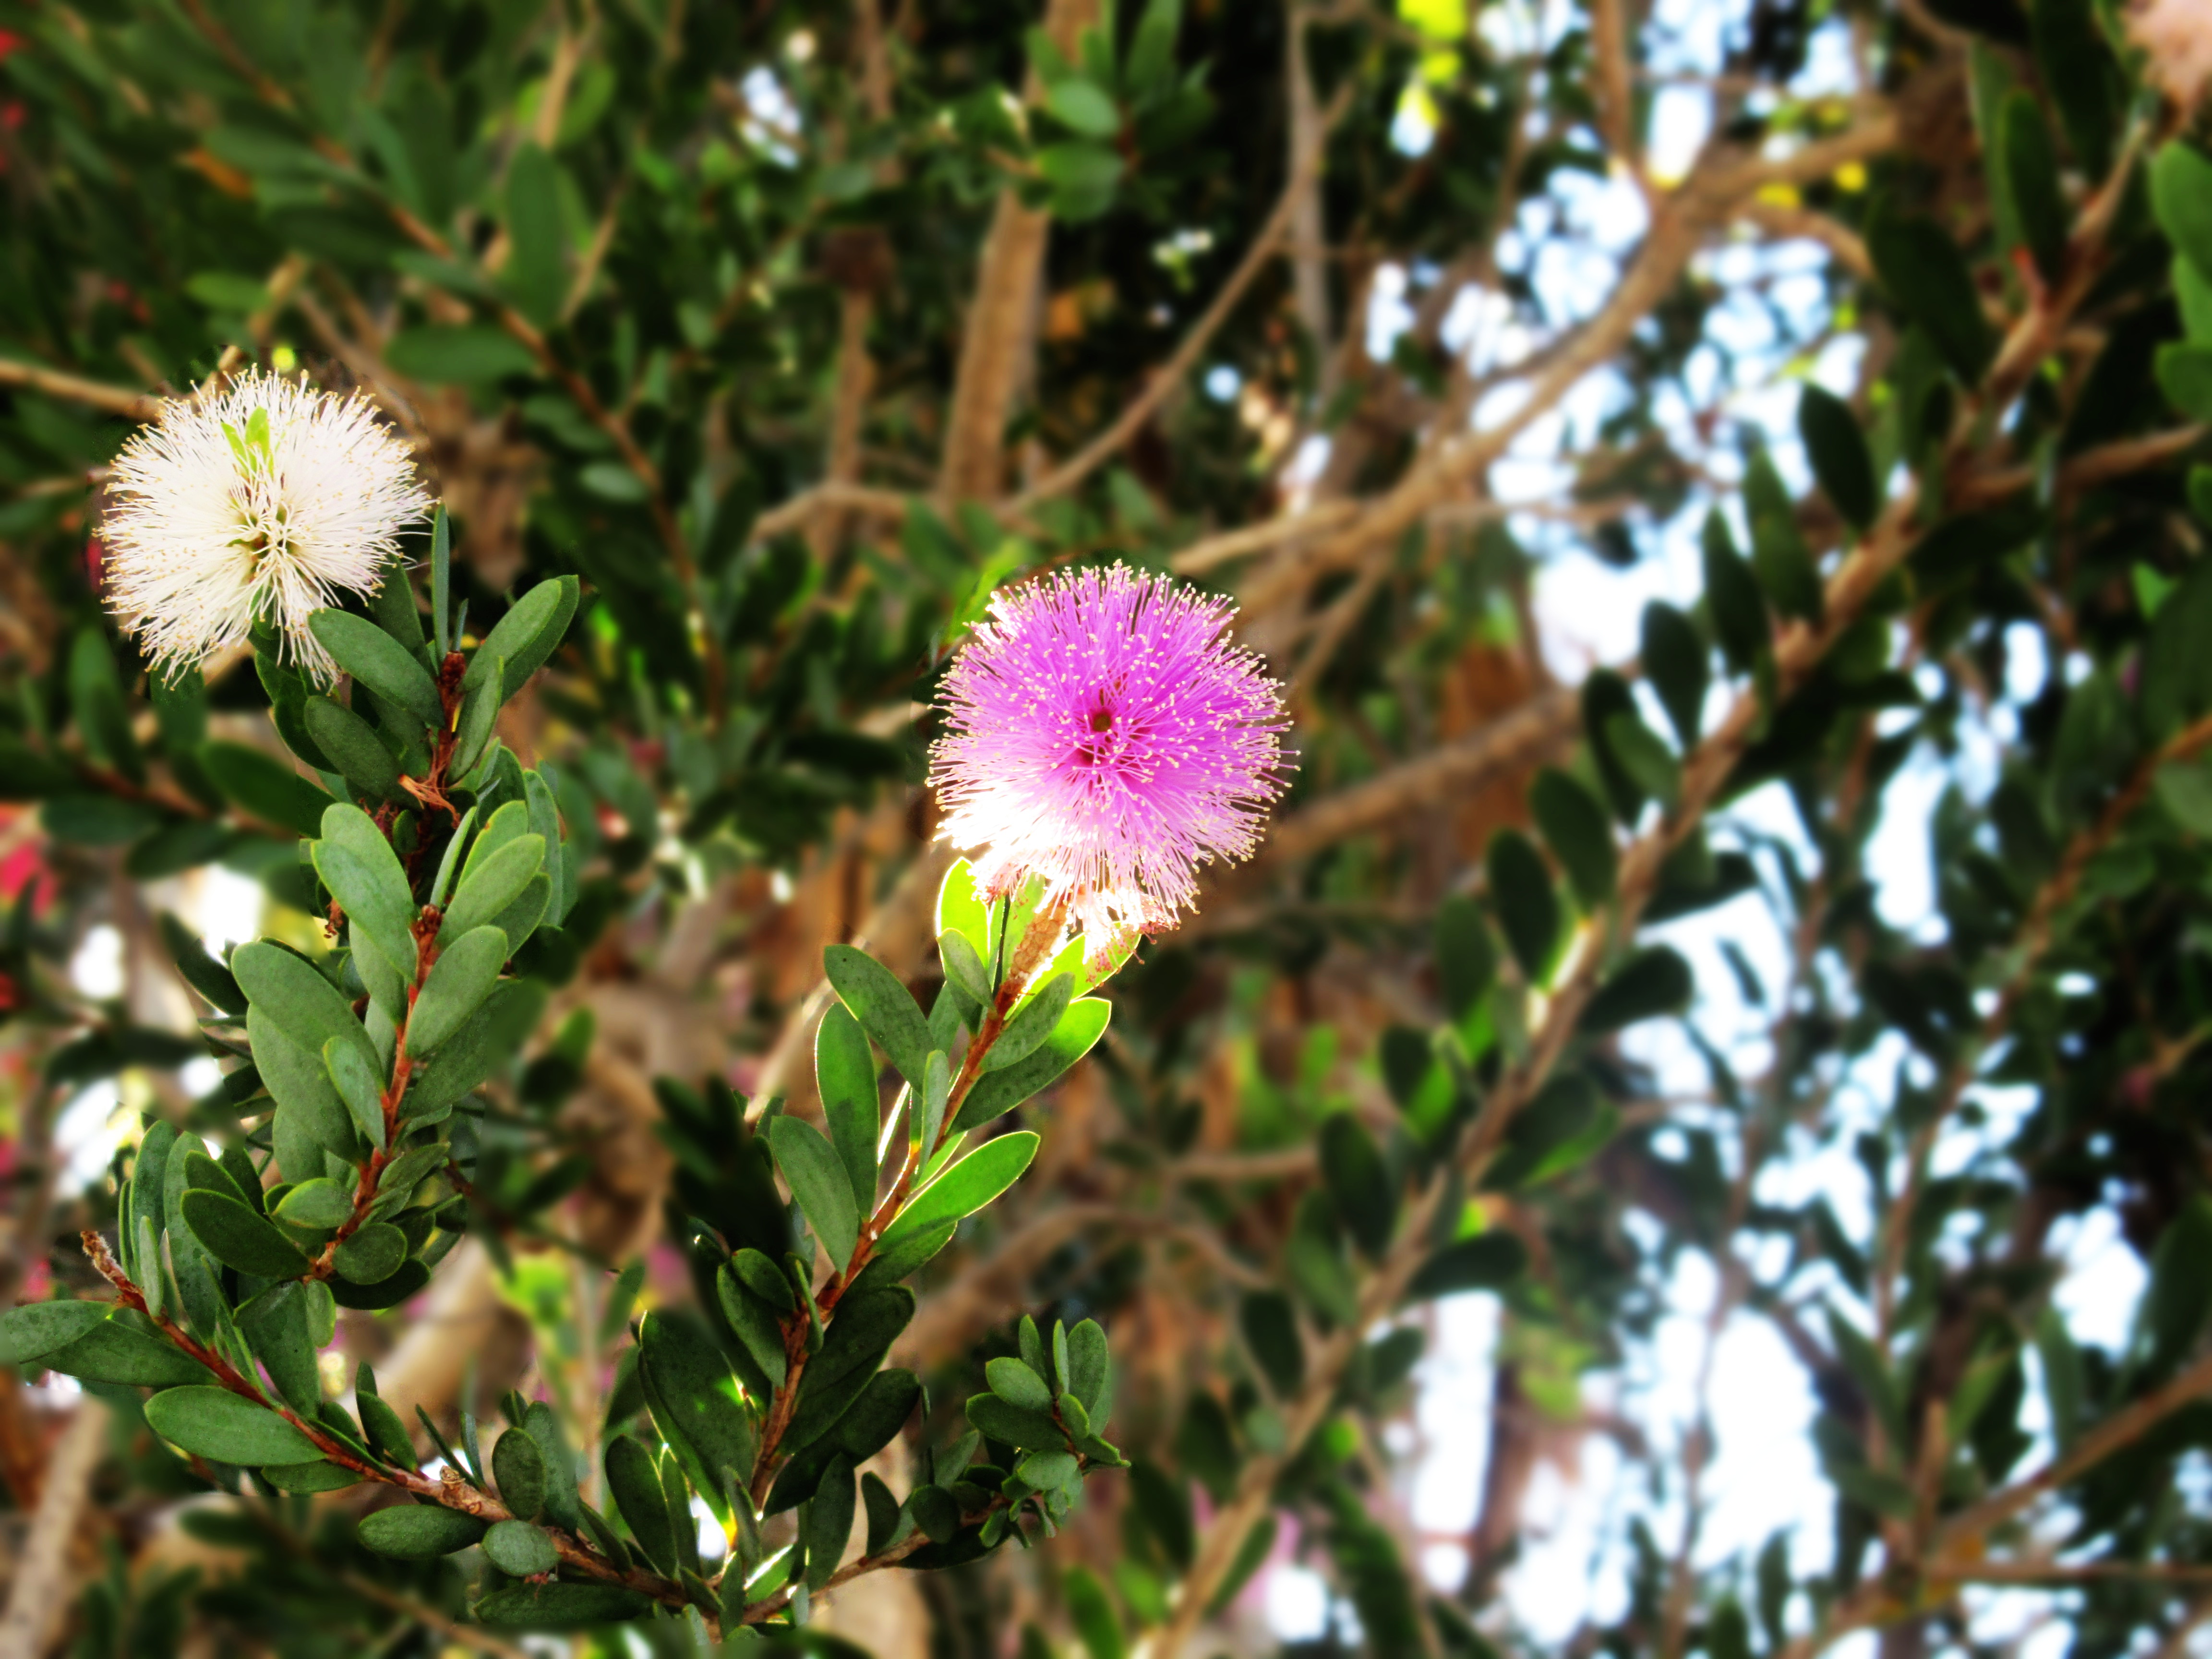
nature, branch, blossom, plant, flower, evergreen, botany, flora, wildflower, shrub, flowering plant, land plant